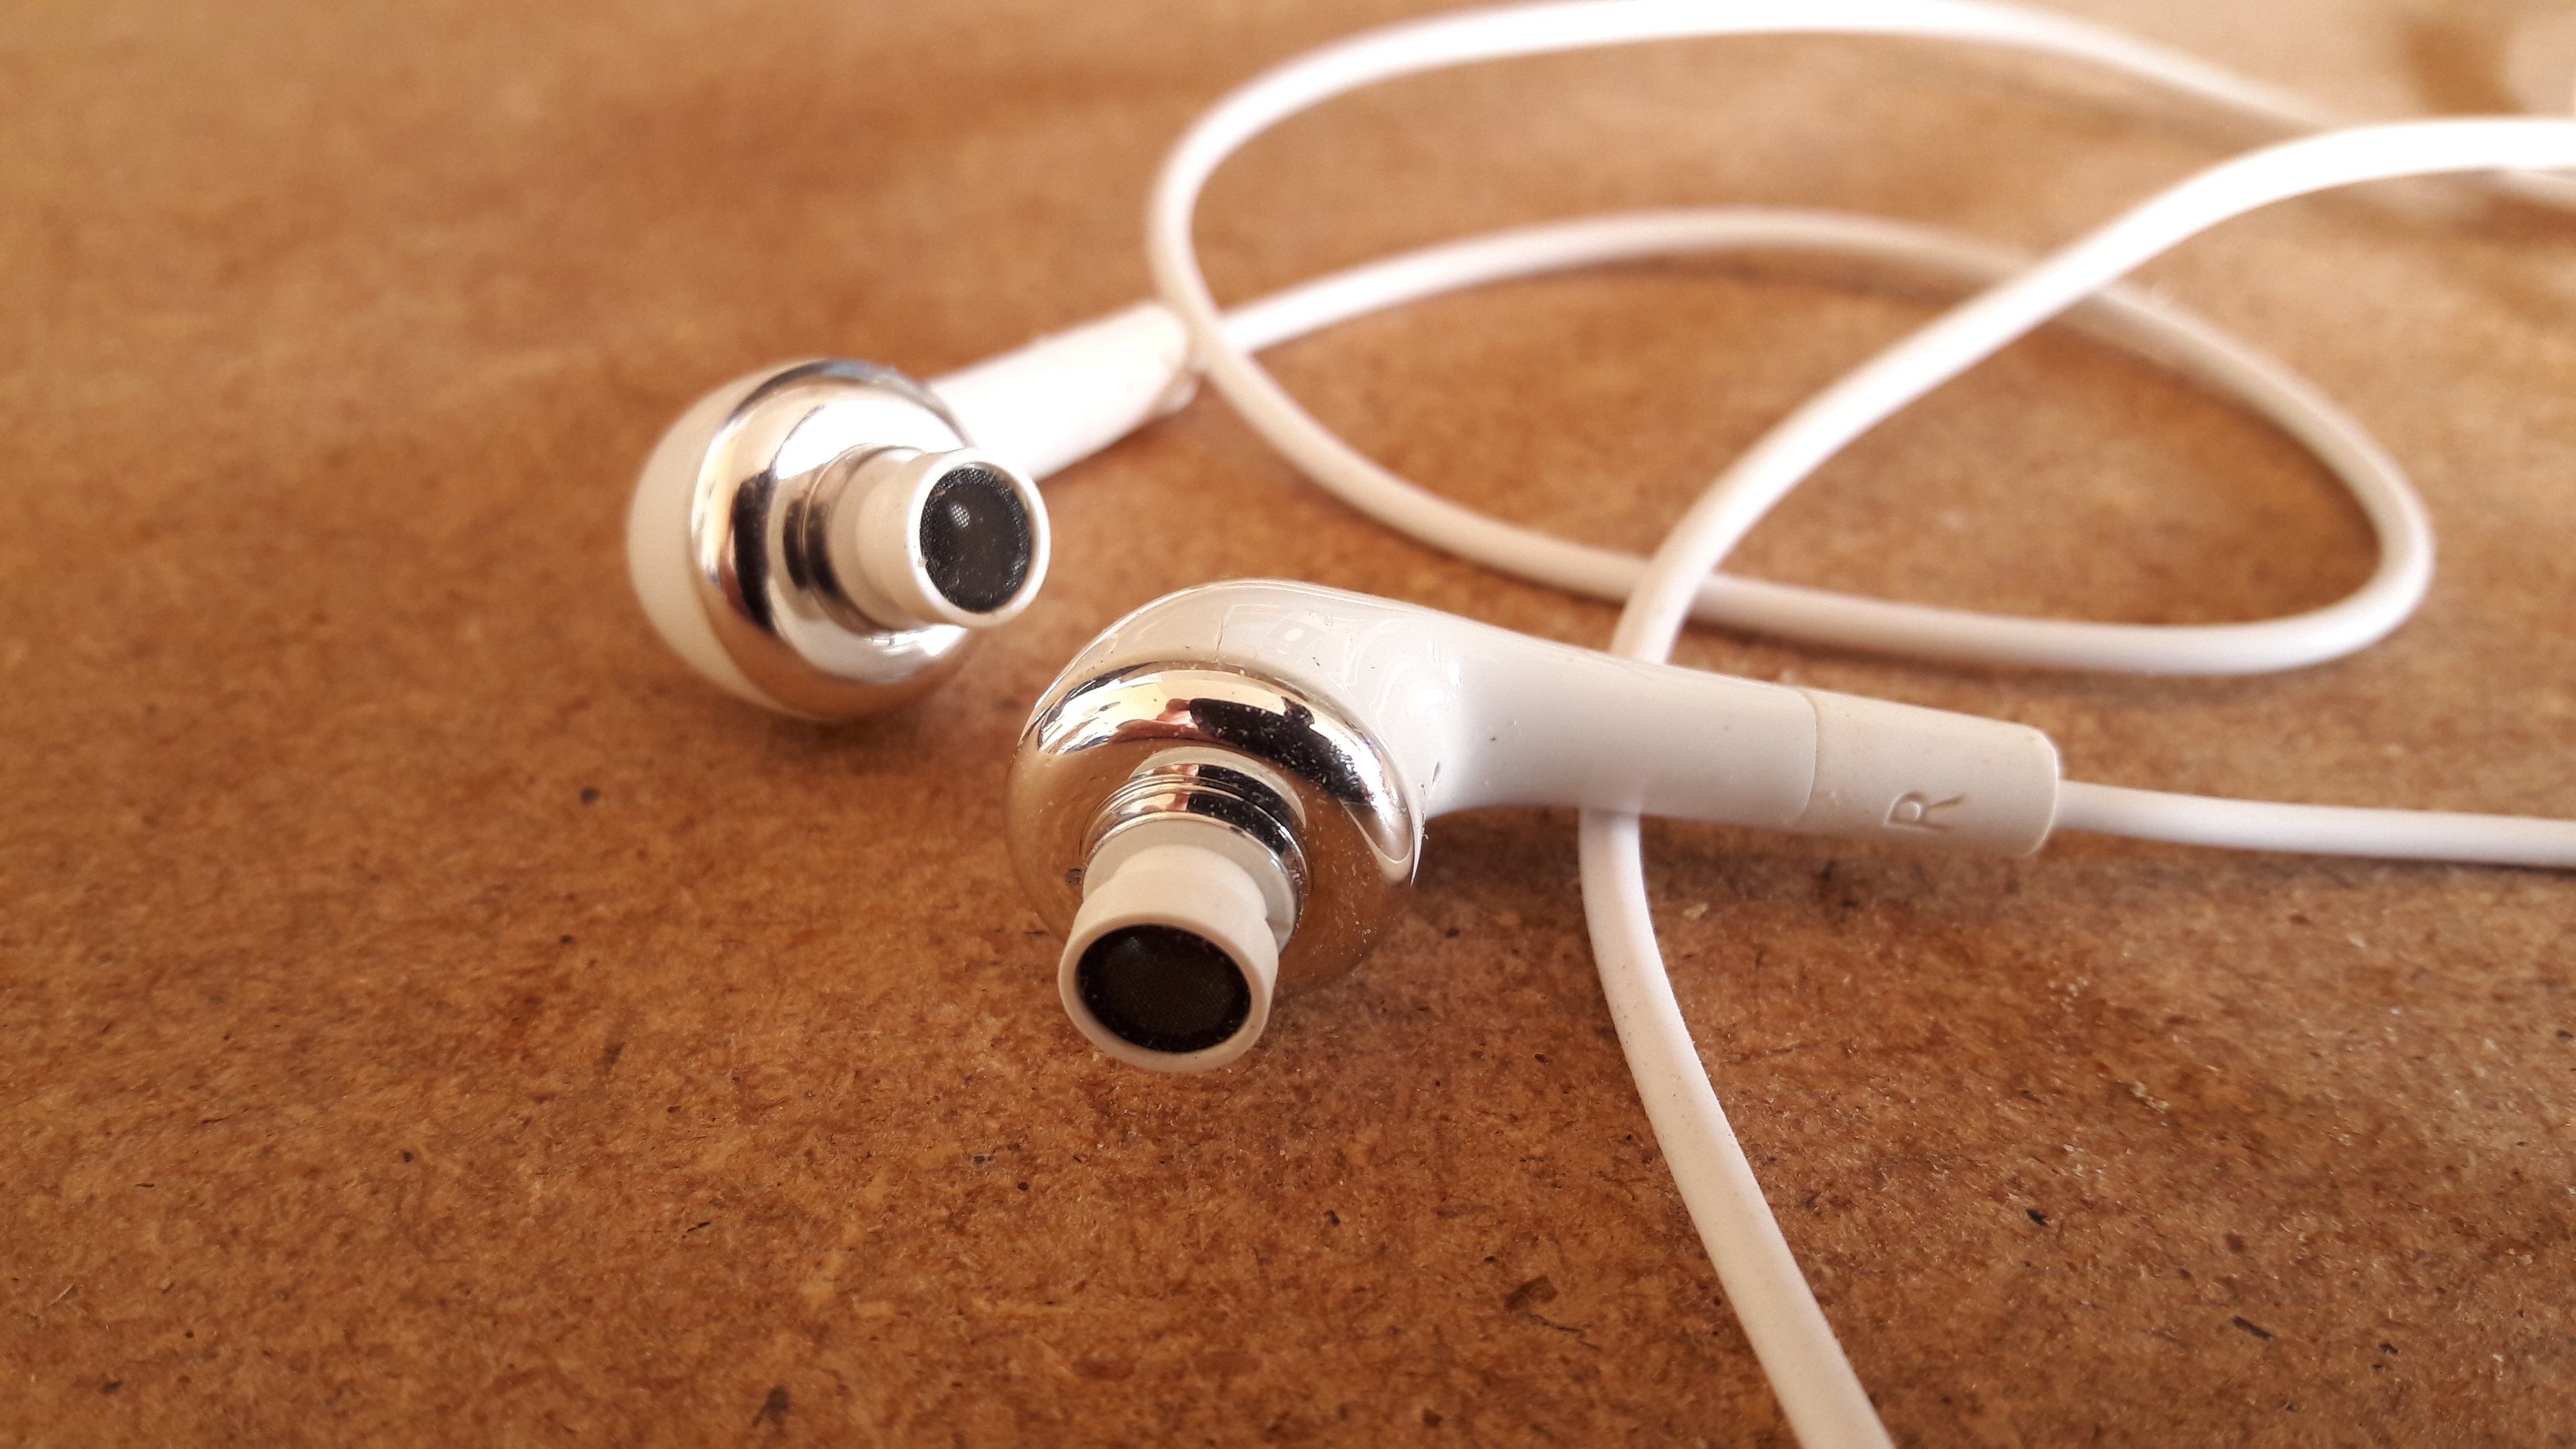
wood, technology, white, gadget, ear, audio, headphones, organ, headset, audio equipment, listener, electronic device